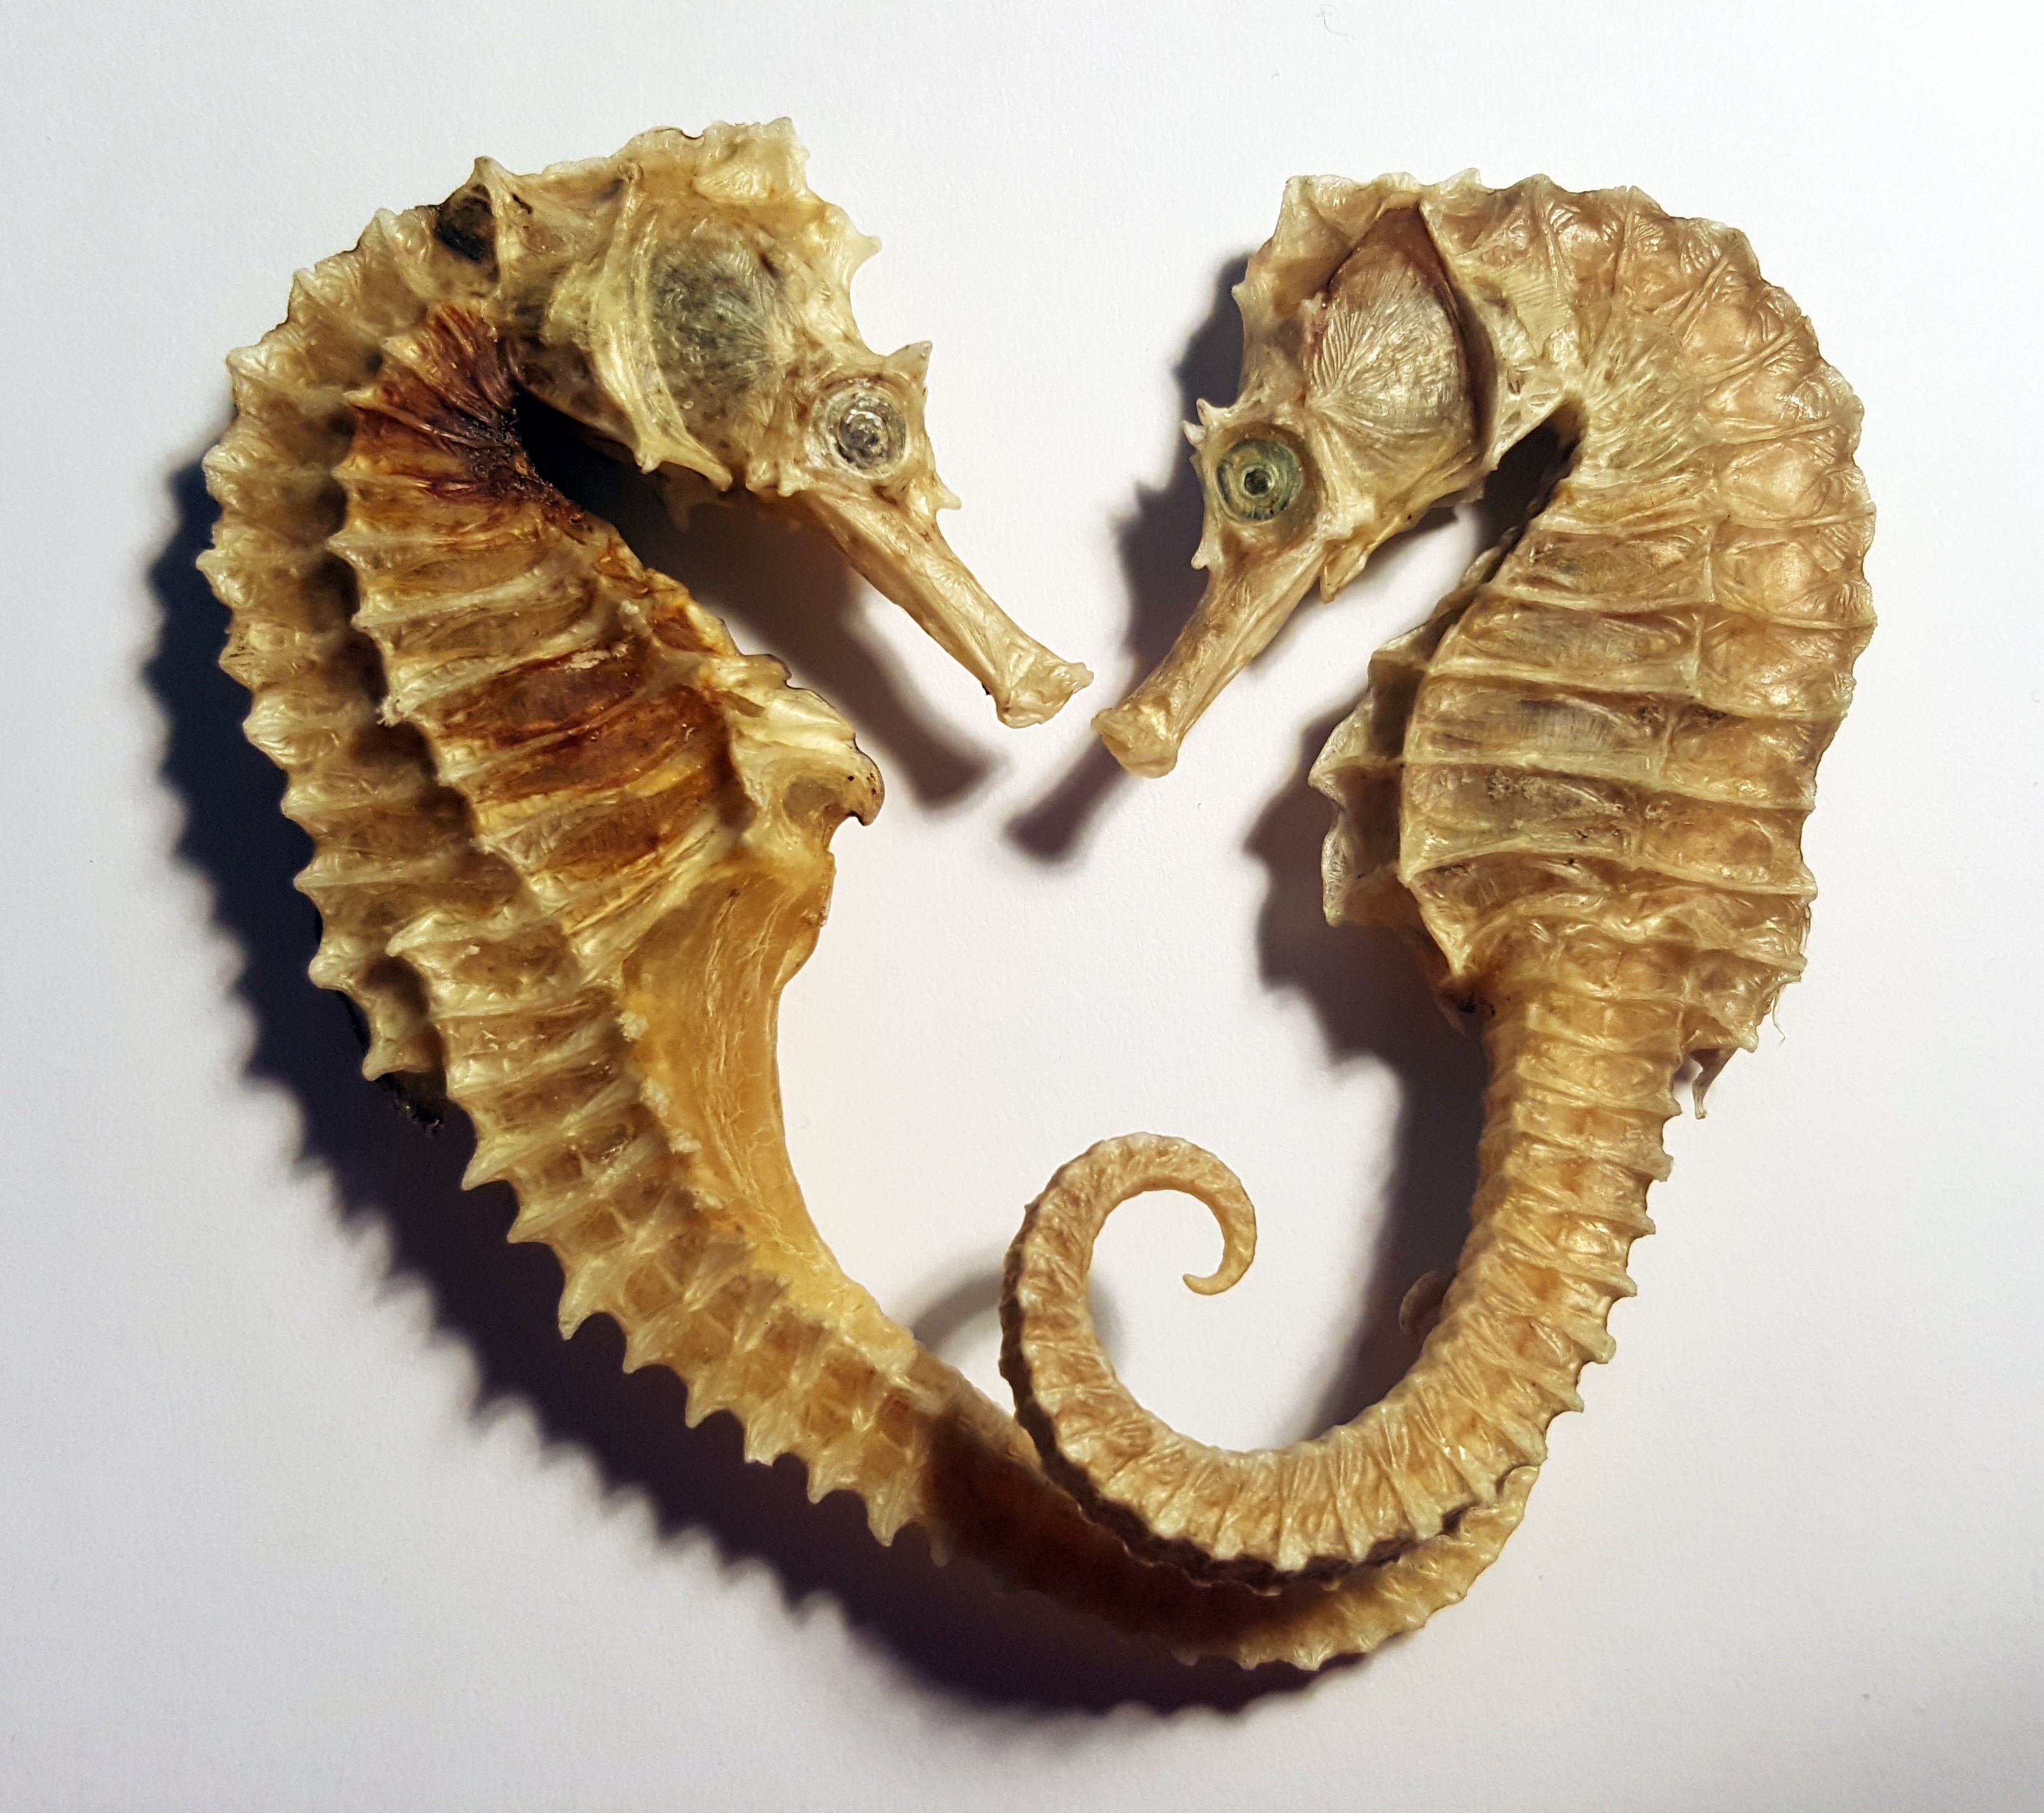
fish, vertebrate, seahorse, syngnathiformes